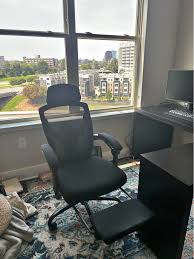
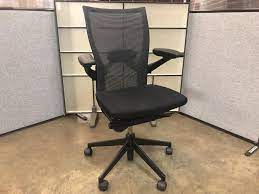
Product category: items_chair
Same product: no